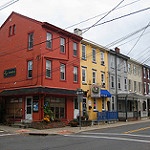
Scene: Outdoor